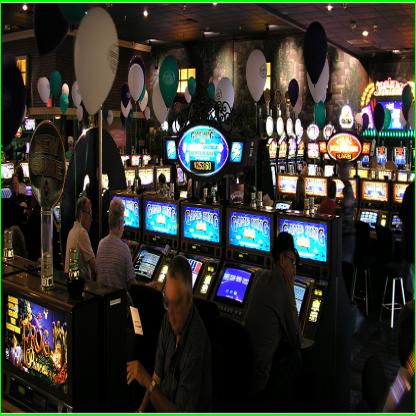
Scene: Indoor